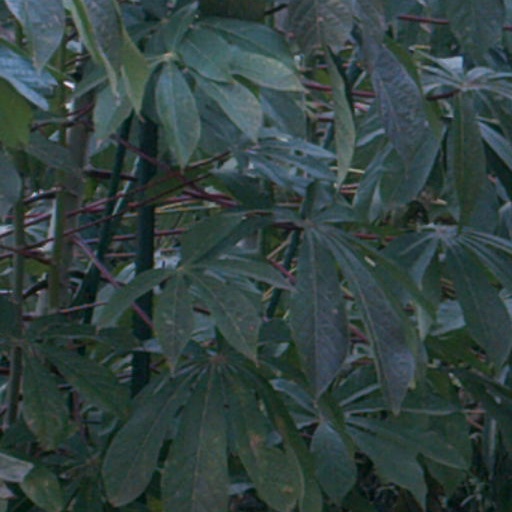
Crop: cassava